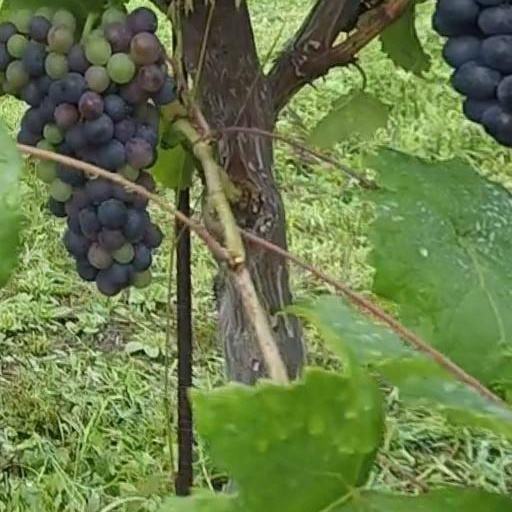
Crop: grape